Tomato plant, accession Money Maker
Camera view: vertical (180 deg); turntable rotation: 240 degrees
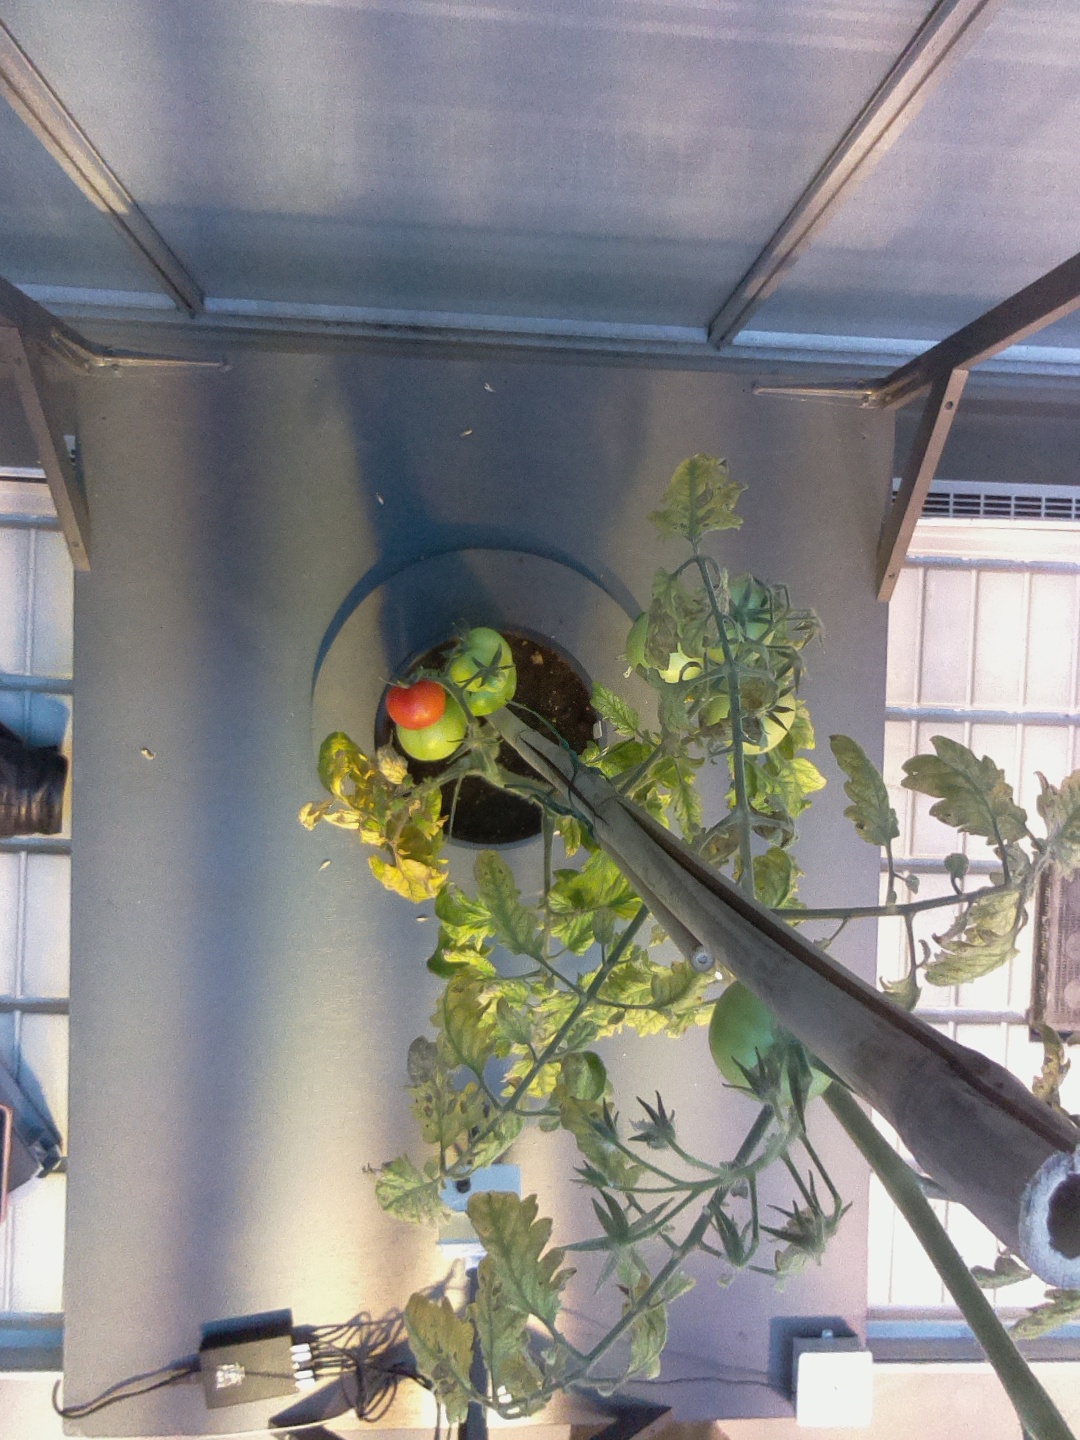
BBCH growth stage 81: 10%-20% of fruits show typical fully ripe color